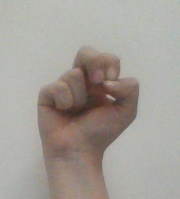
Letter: gaaf